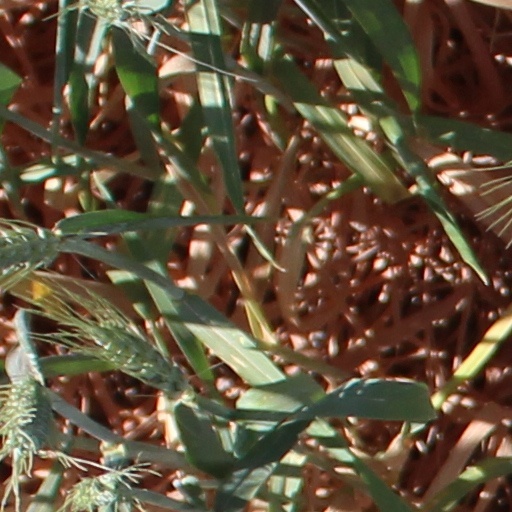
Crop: wheat